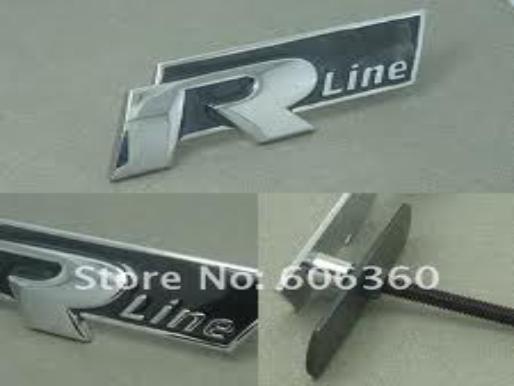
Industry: Transportation